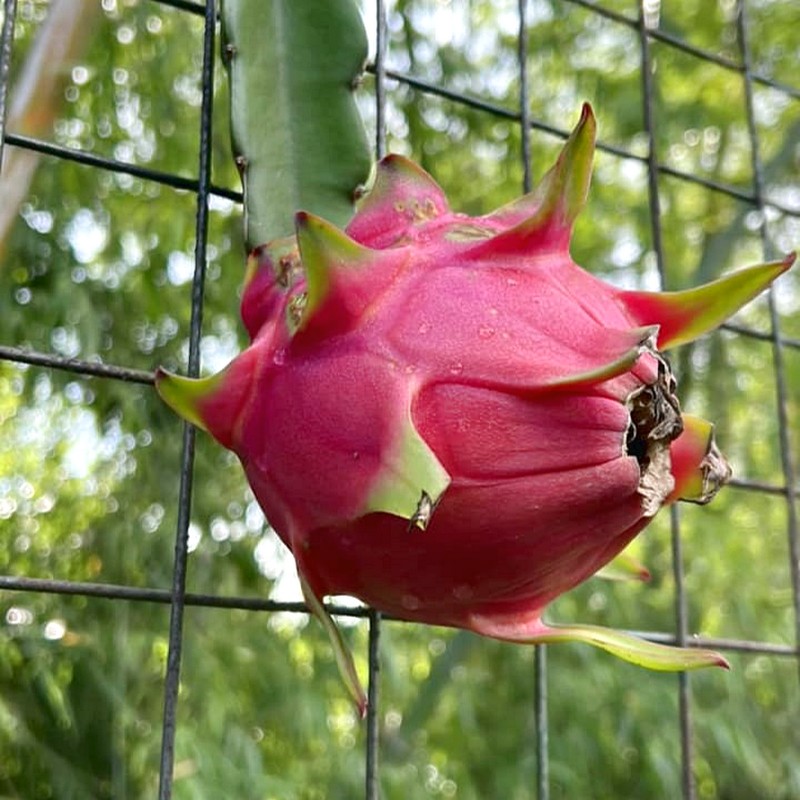
Label: Fresh Dragon Fruit